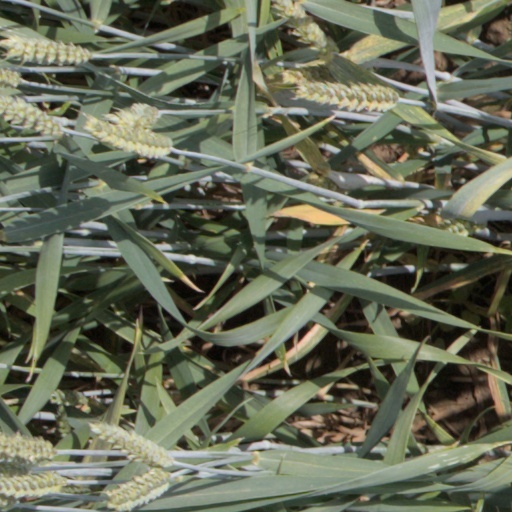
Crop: wheat